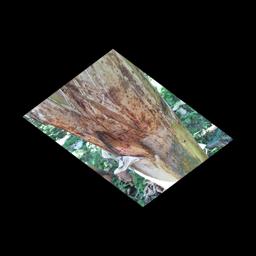
Label: PSEUDOSTEM WEEVIL